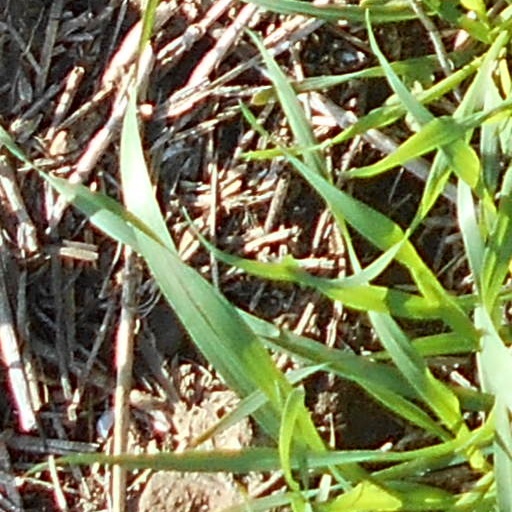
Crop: wheat